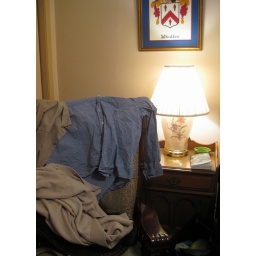
Homey picture of P's clothes in the chair of the bedroom.